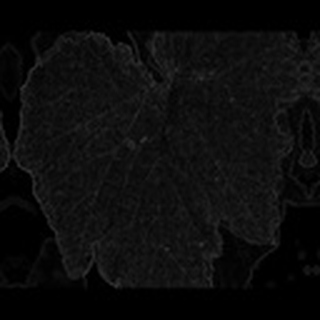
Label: cotton_powdery_mildew